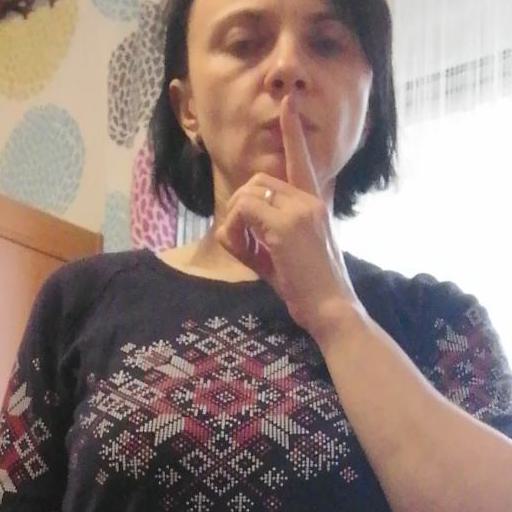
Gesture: mute